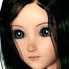
Portrait style: Anime Portrait